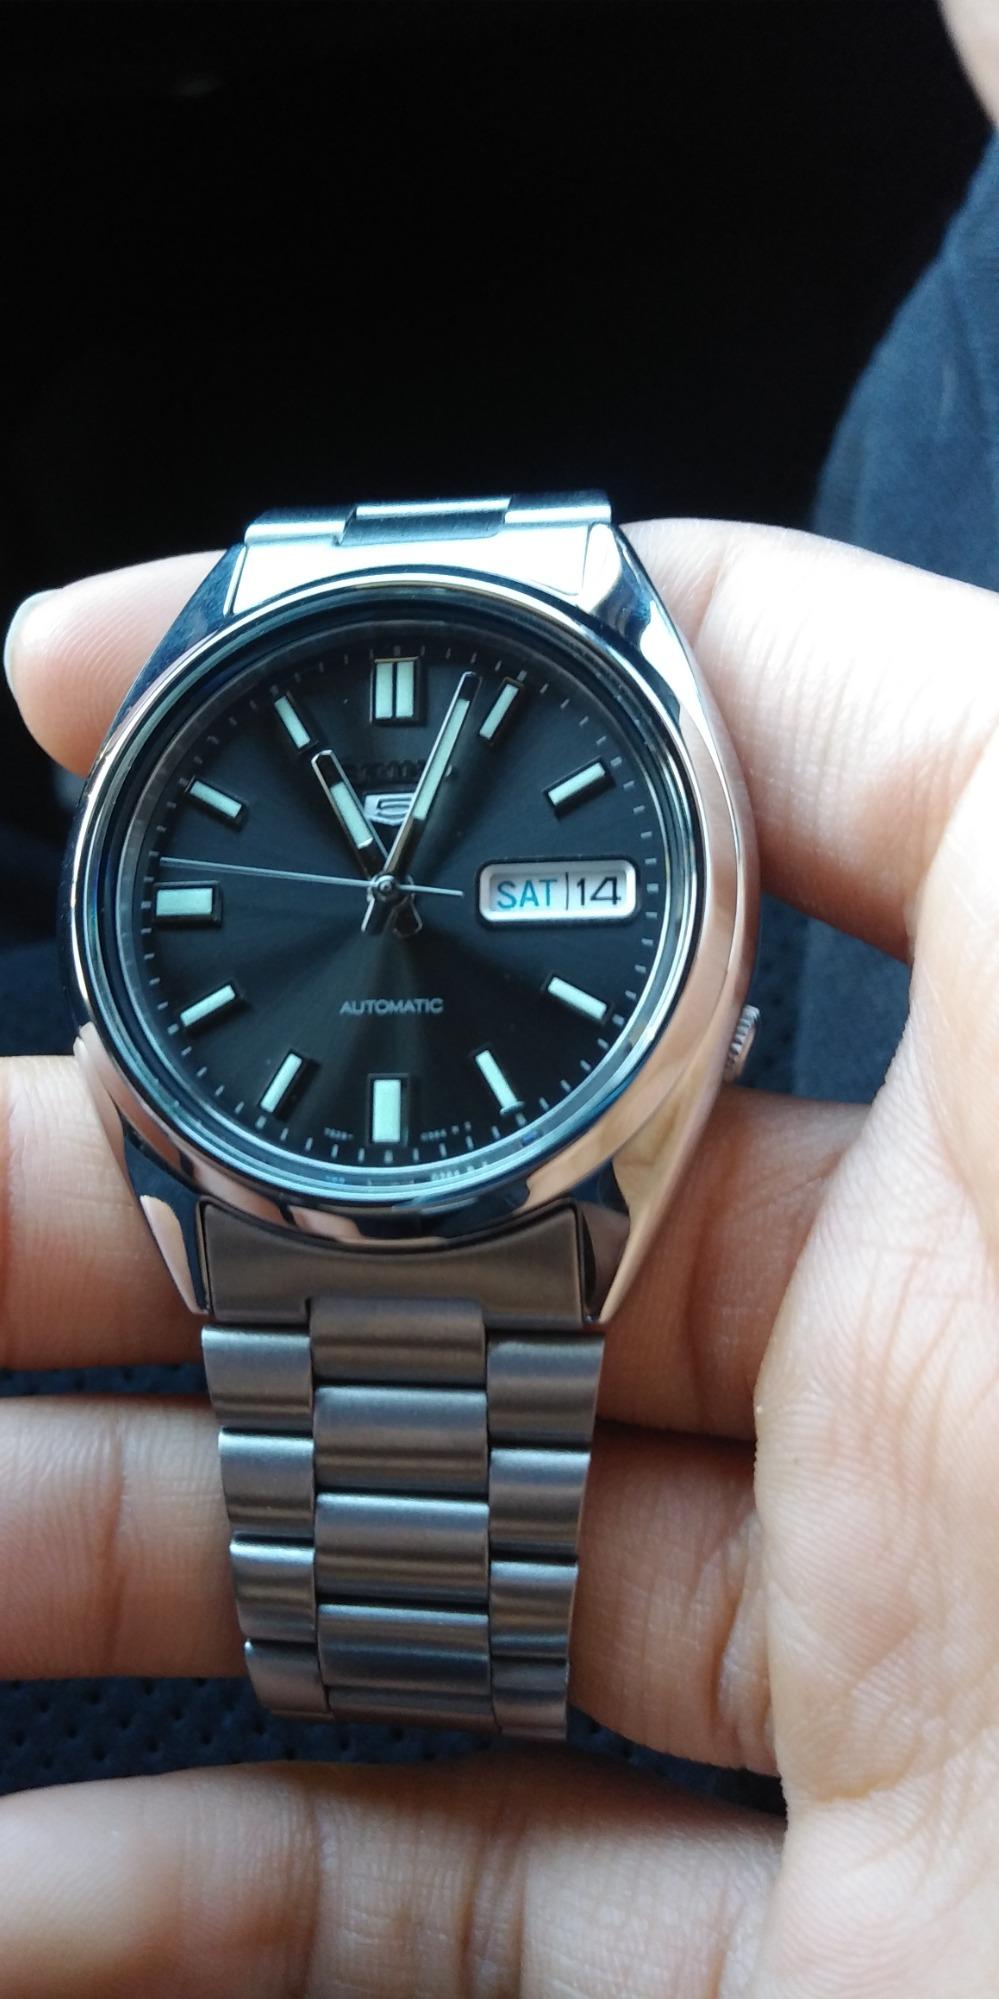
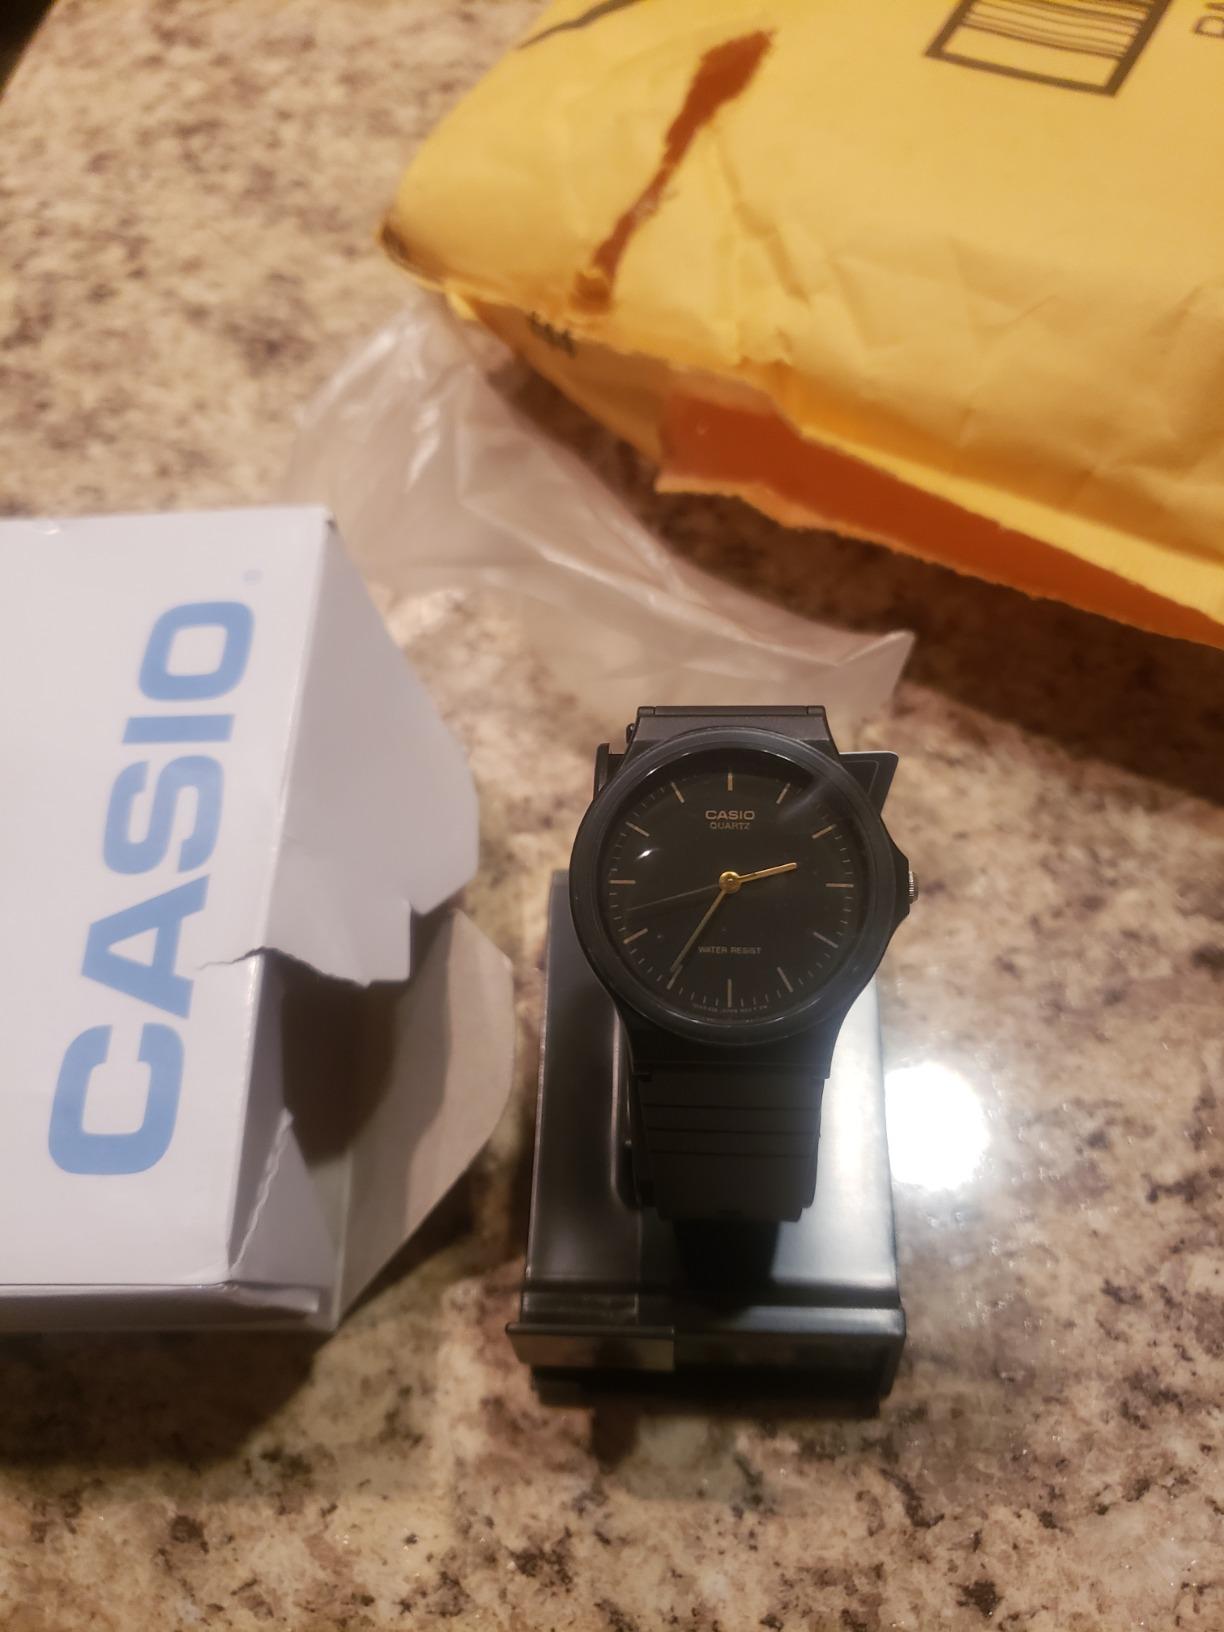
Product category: accessories_watch
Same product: no